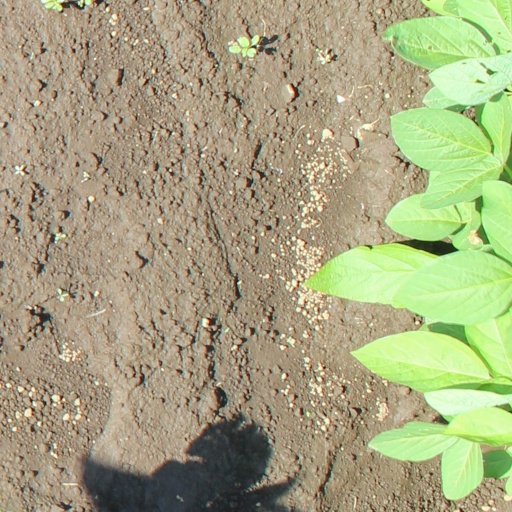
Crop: soybean